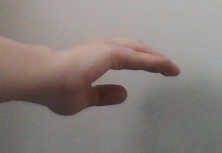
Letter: jeem